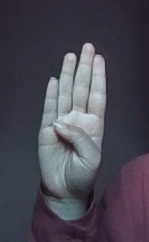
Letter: kaaf